Zhiduo (clothing)

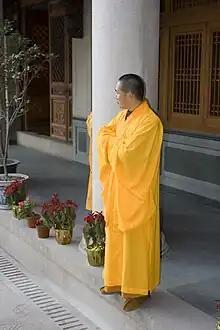
A Chinese Buddhist monk wearing a yellow .

The is a style worn by Buddhist monastic and laity who pay homage to the Buddha. It is characterized with wide and loose sleeves, along with wide loose waist and lower hem; these features made them comfortable to wear.